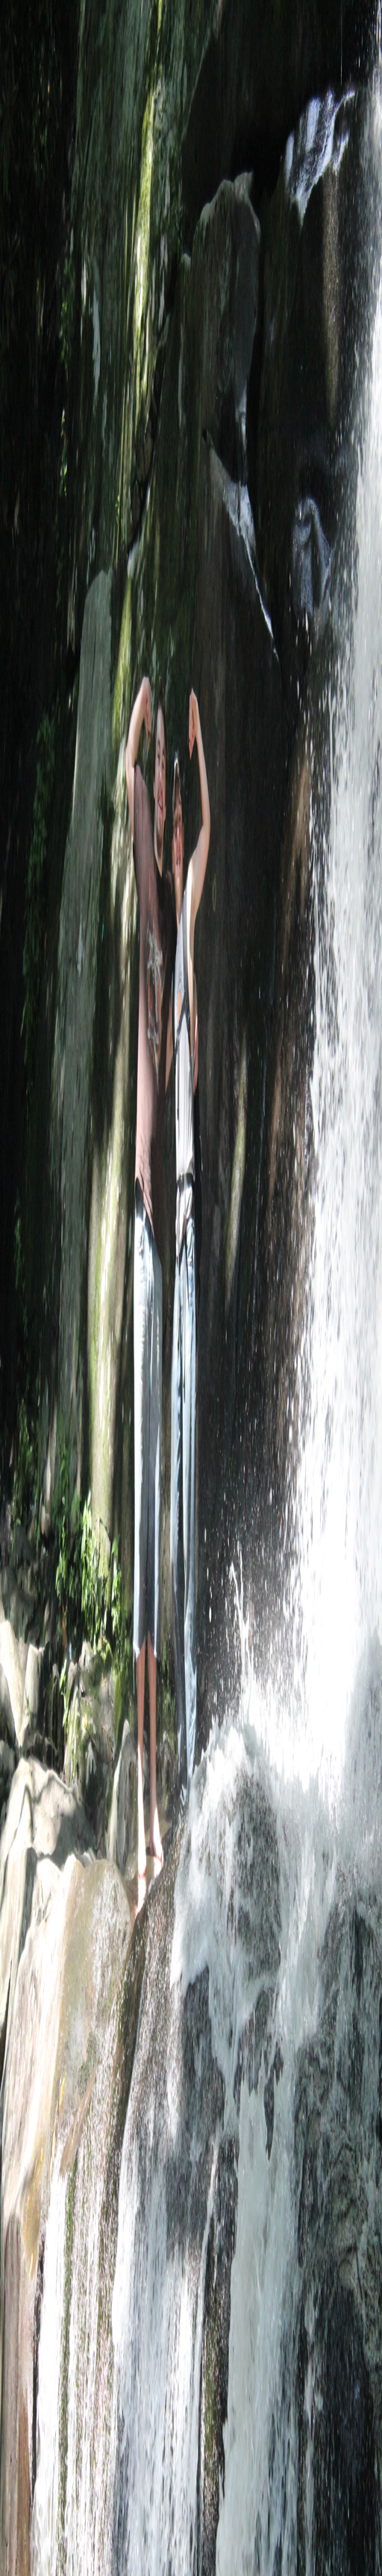
people playing in the falls .